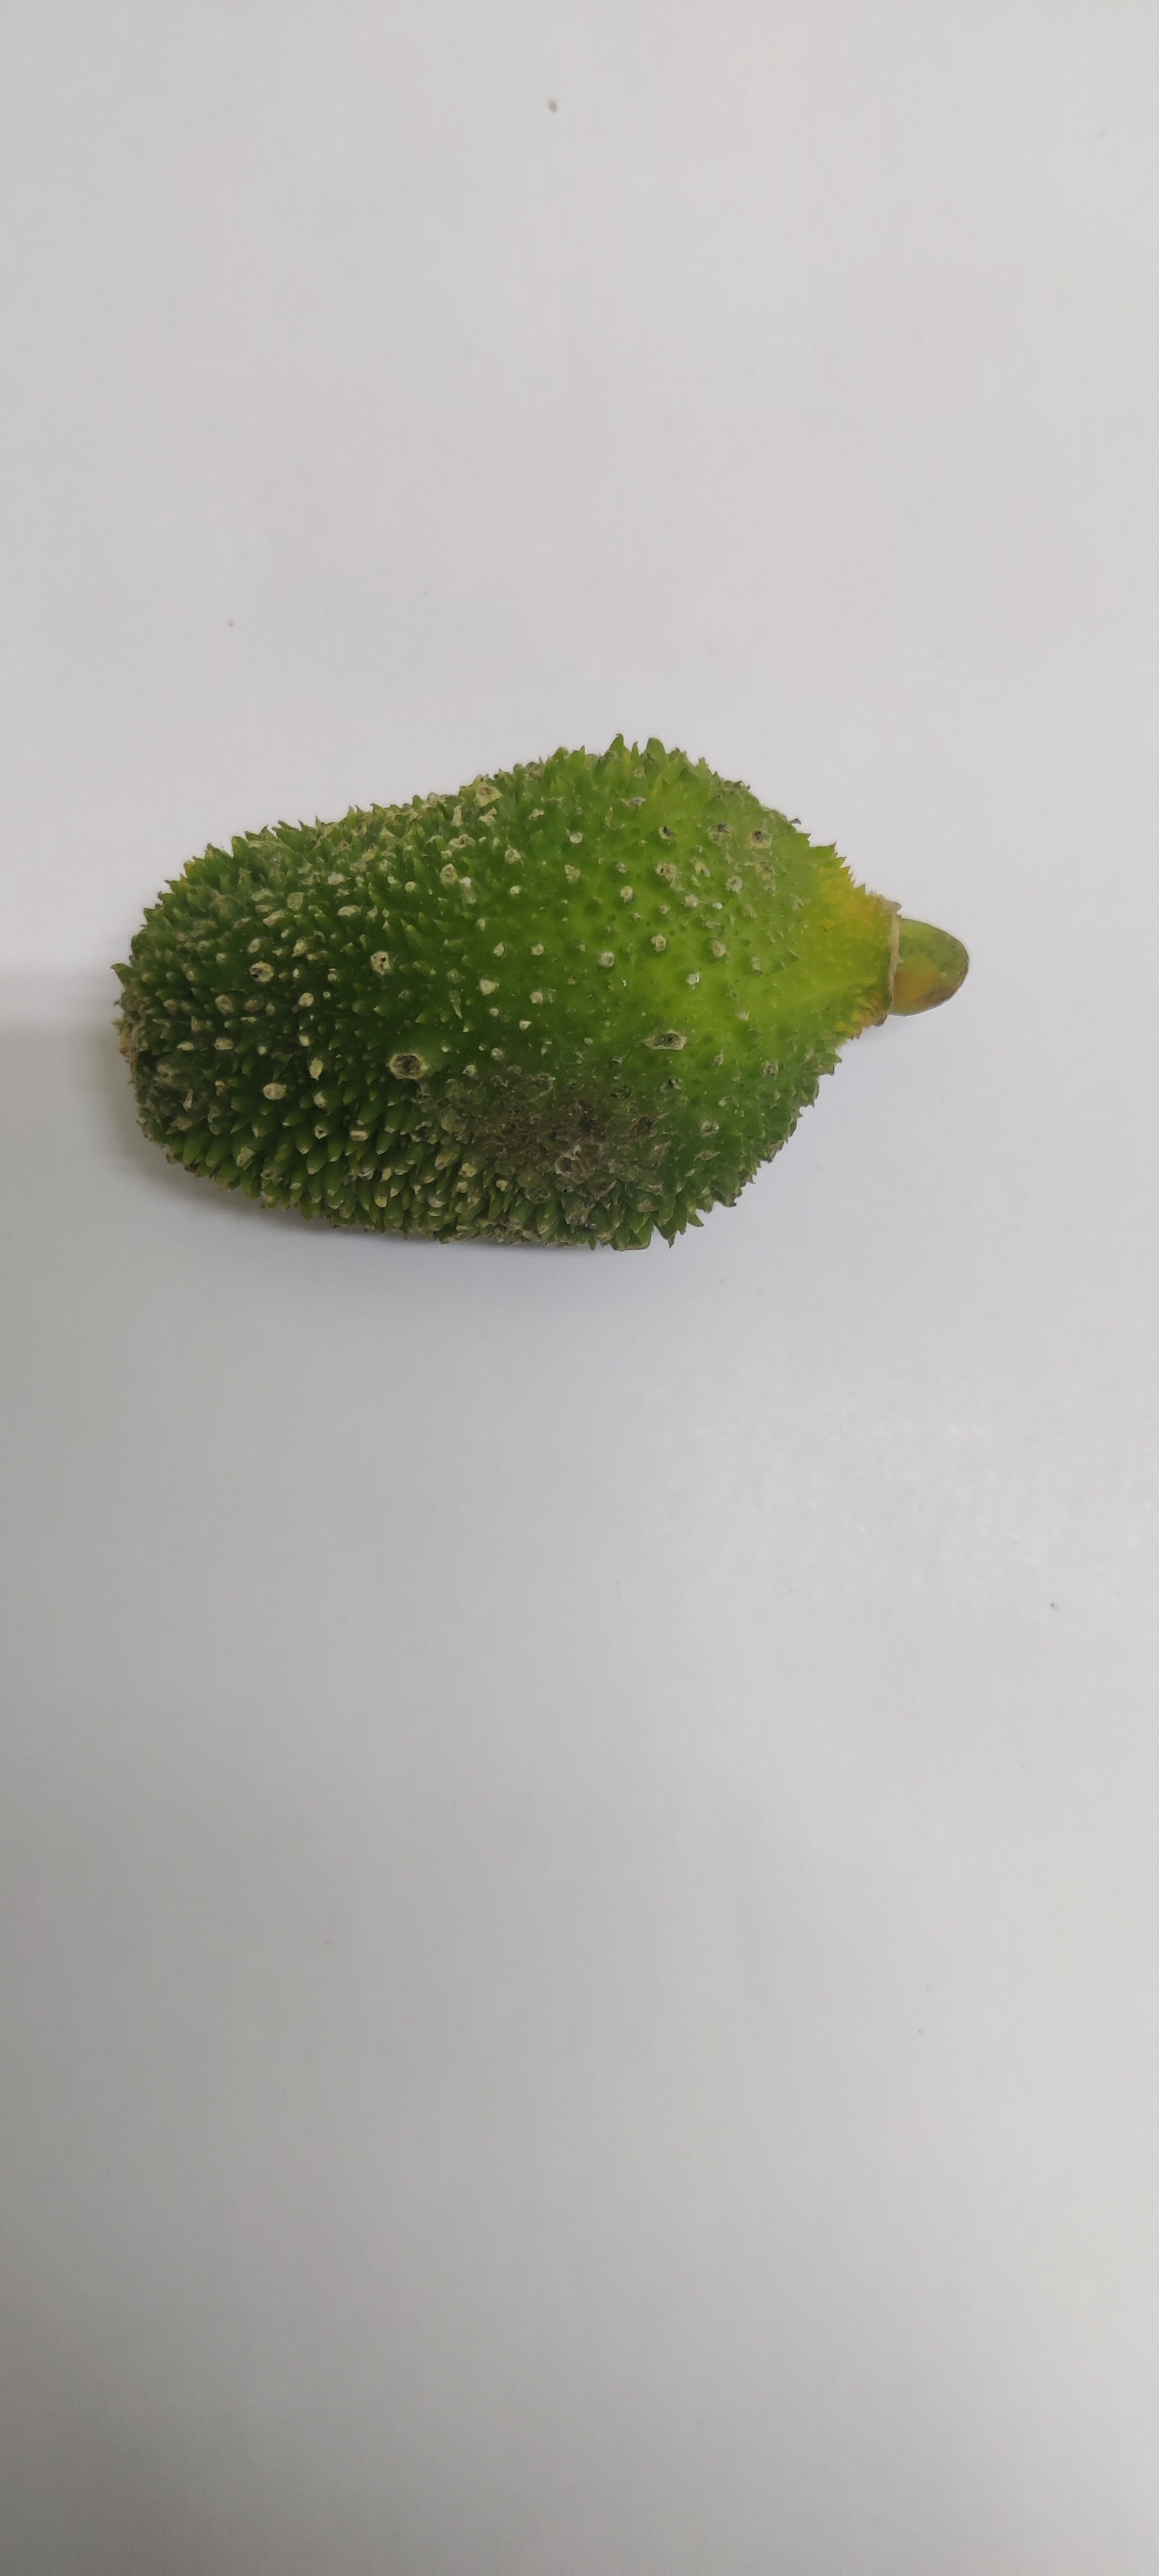
Crop: Spiny Gourd
Condition: Severely Damaged